Archibald Napier (landowner)

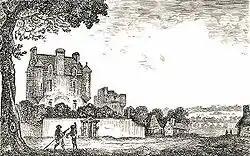
Lauriston Castle in 1775.

On 8 February 1588 the king granted to Napier, Elizabeth Mowbray, his second wife, and Alexander, their son and heir, the lands called the King's Meadow. On 16 November 1593 he obtained a grant of half the lands of the Lauriston estate, where he built the tower house that now forms part of Lauriston Castle.